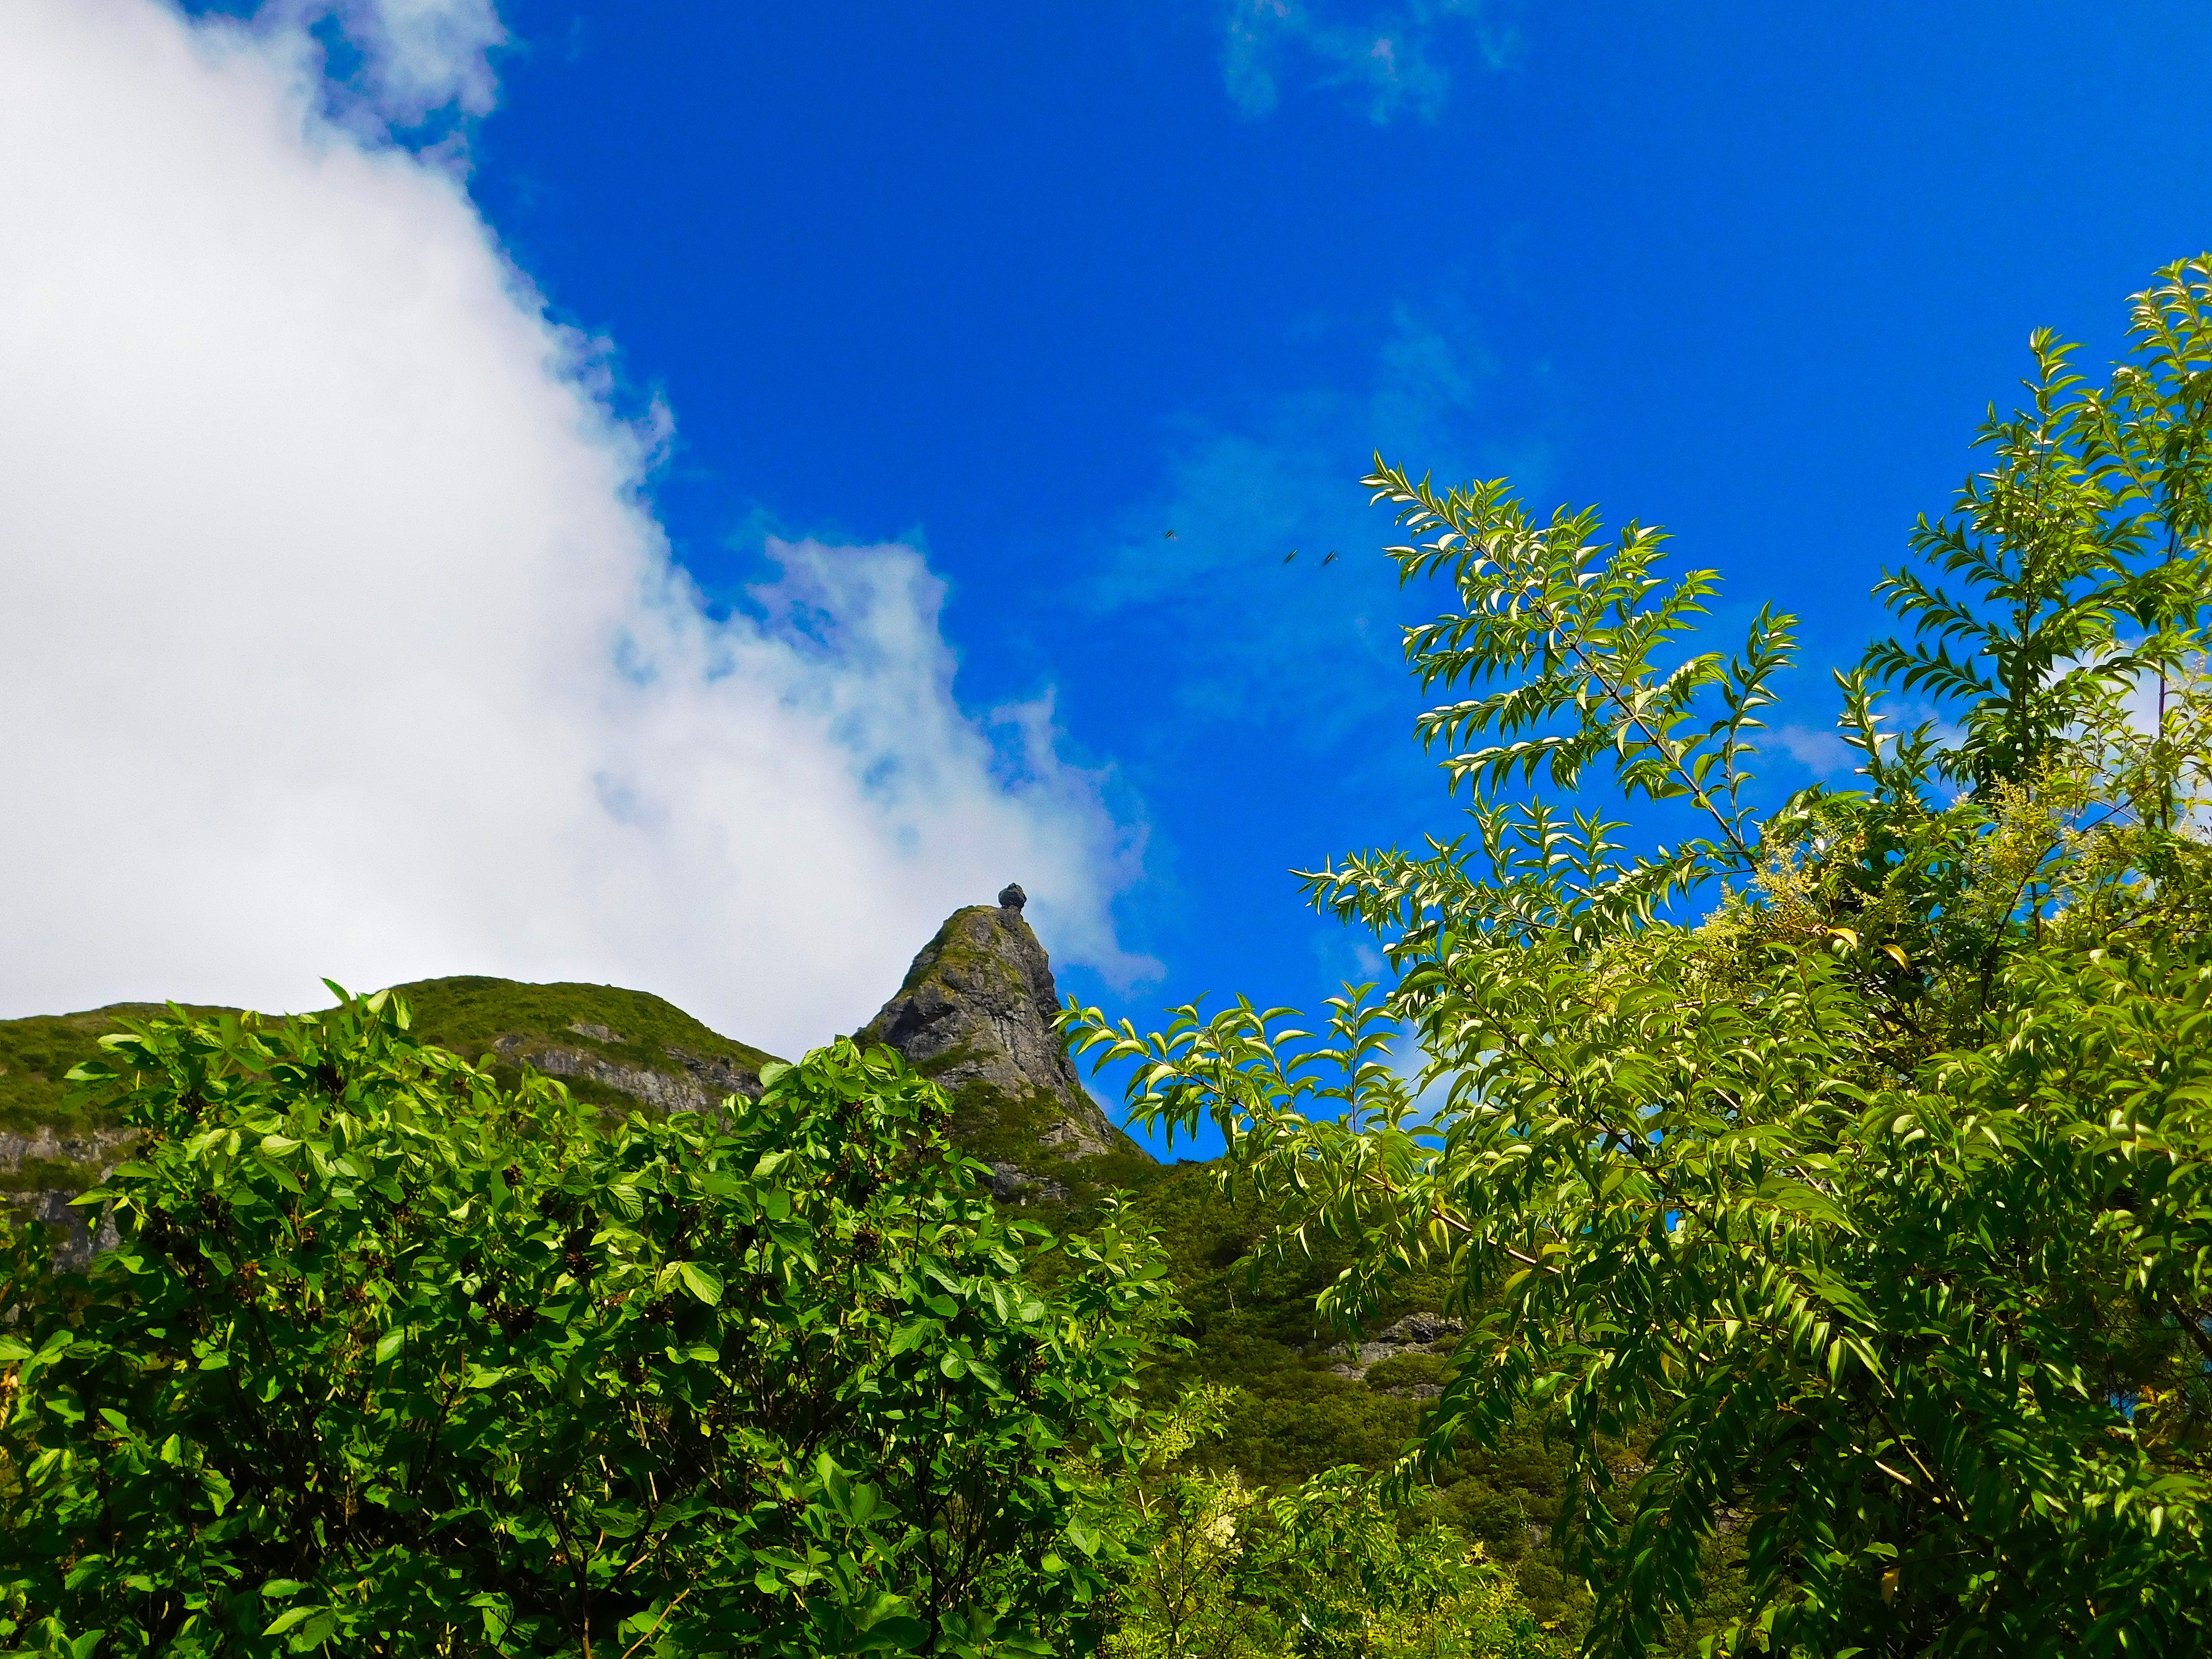
landscape, tree, nature, forest, grass, wilderness, mountain, cloud, sky, meadow, sunlight, leaf, hill, flower, mountain range, green, jungle, terrain, national park, ridge, vegetation, rainforest, plateau, habitat, ecosystem, rural area, biome, natural environment, geographical feature, woody plant, mountainous landforms